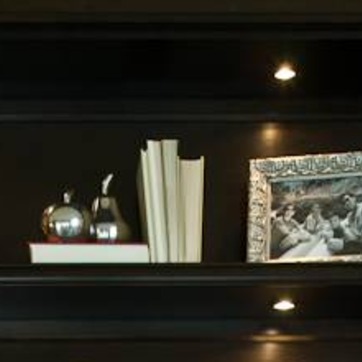
Material: paper